Postage stamps and postal history of Luxembourg

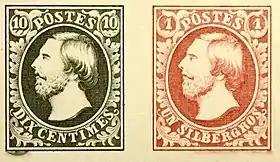
The first stamps of Luxembourg, issued in 1852

This is a survey of the postage stamps and postal history of Luxembourg.